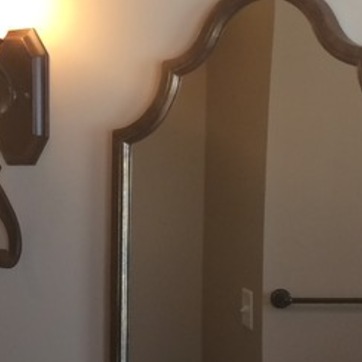
Material: mirror